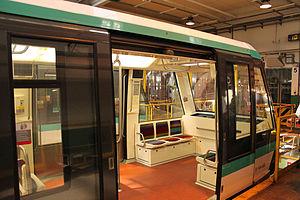
L’automatisation de la ligne 1 du métro de Paris consiste à rendre la ligne intégralement automatique, c'est-à-dire sans conducteur. Décidée en 2005 par la RATP, l'automatisation se fait avec seulement de rares interruptions de trafic, ce qui est une performance pour une ligne très fréquentée et en exploitation.
Le MP 05 est un matériel roulant sur pneumatiques automatique commandé en 2005 par la Régie autonome des transports parisiens pour le métro de Paris. Il a permis de remplacer le MP 89 de la ligne 1 lors de son automatisation intégrale sans conducteur entre 2011 et 2013. Des rames complémentaires ont été par la suite commandées pour compléter le parc de la ligne 14 en 2014 puis sept rames hybrides supplémentaires ont été livrées en 2015 sur la ligne 1 dans le but de renforcer l'offre sur cette ligne.